Pyrrosia lingua

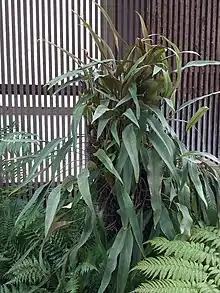
Pyrrosia lingua

Pyrrosia lingua is a species of epiphytic fern in the family Polypodiaceae. It occurs through China and Southeast Asia and into Japan and Taiwan. "Pyrrosia lingua" is grown as a cultivated plant, and multiple named cultivars have been developed.